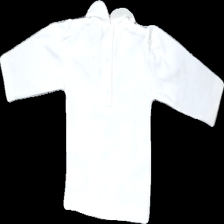
View: back
Type: Top
Category: Children
Brand: Not in the list
Brand text on label: fixoni
Colors: White, Pink, Green, Red
Material: 100% bomull
Pattern: Embroidered
Cut: C-collar
Size: 68
Season: All
Stains: Minor
Damage: små smuts fläckar
Damage location: middle center
Price range: <50
Recommended usage: Reuse
Description: top med broderi